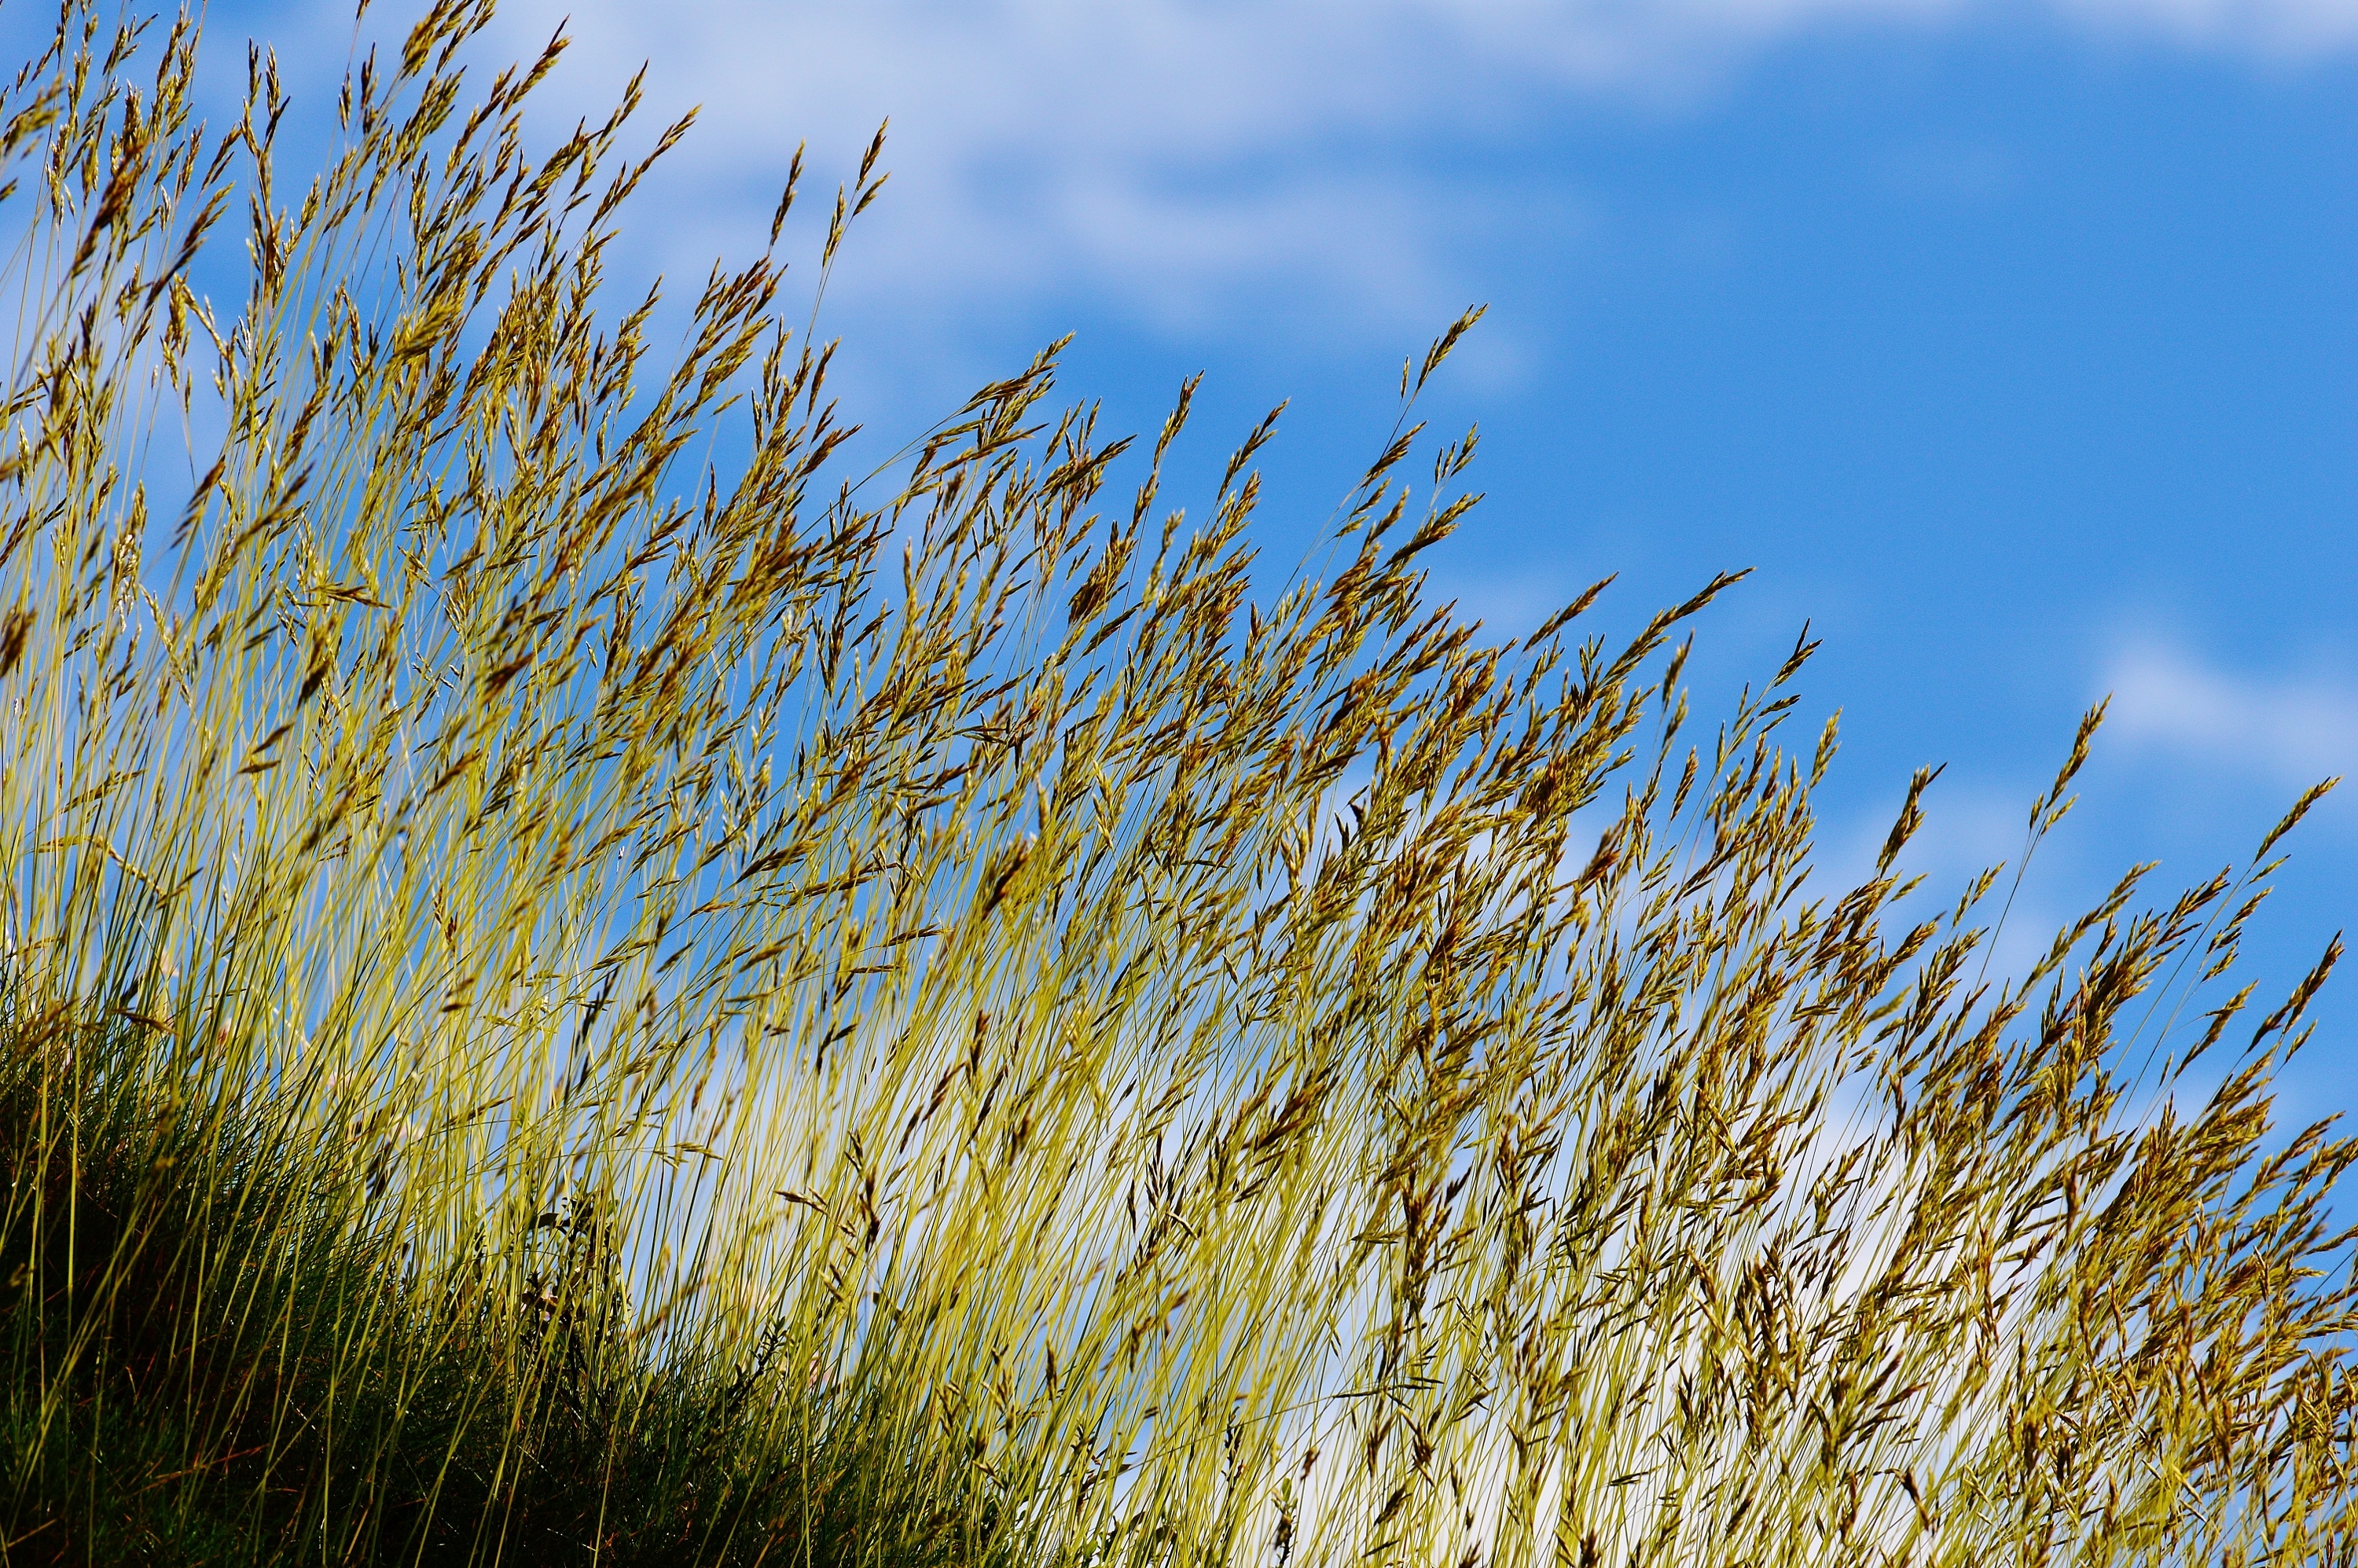
tree, nature, grass, sand, branch, plant, sky, field, meadow, prairie, sunlight, cloudy, leaf, flower, wind, frost, green, autumn, blue, flora, blue sky, clouds, grassland, habitat, ecosystem, sky blue, natural environment, grass family, plant stem, land plant, phragmites